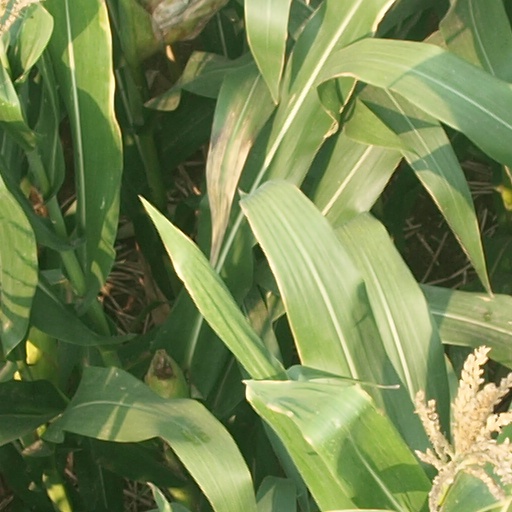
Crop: maize; corn